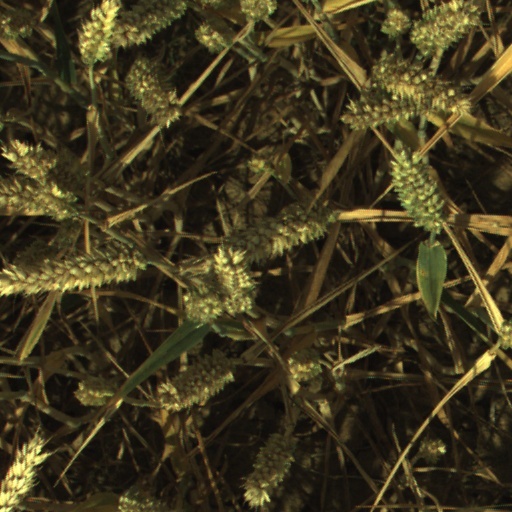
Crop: wheat